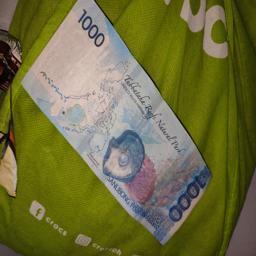
Label: 1000_Old_Back